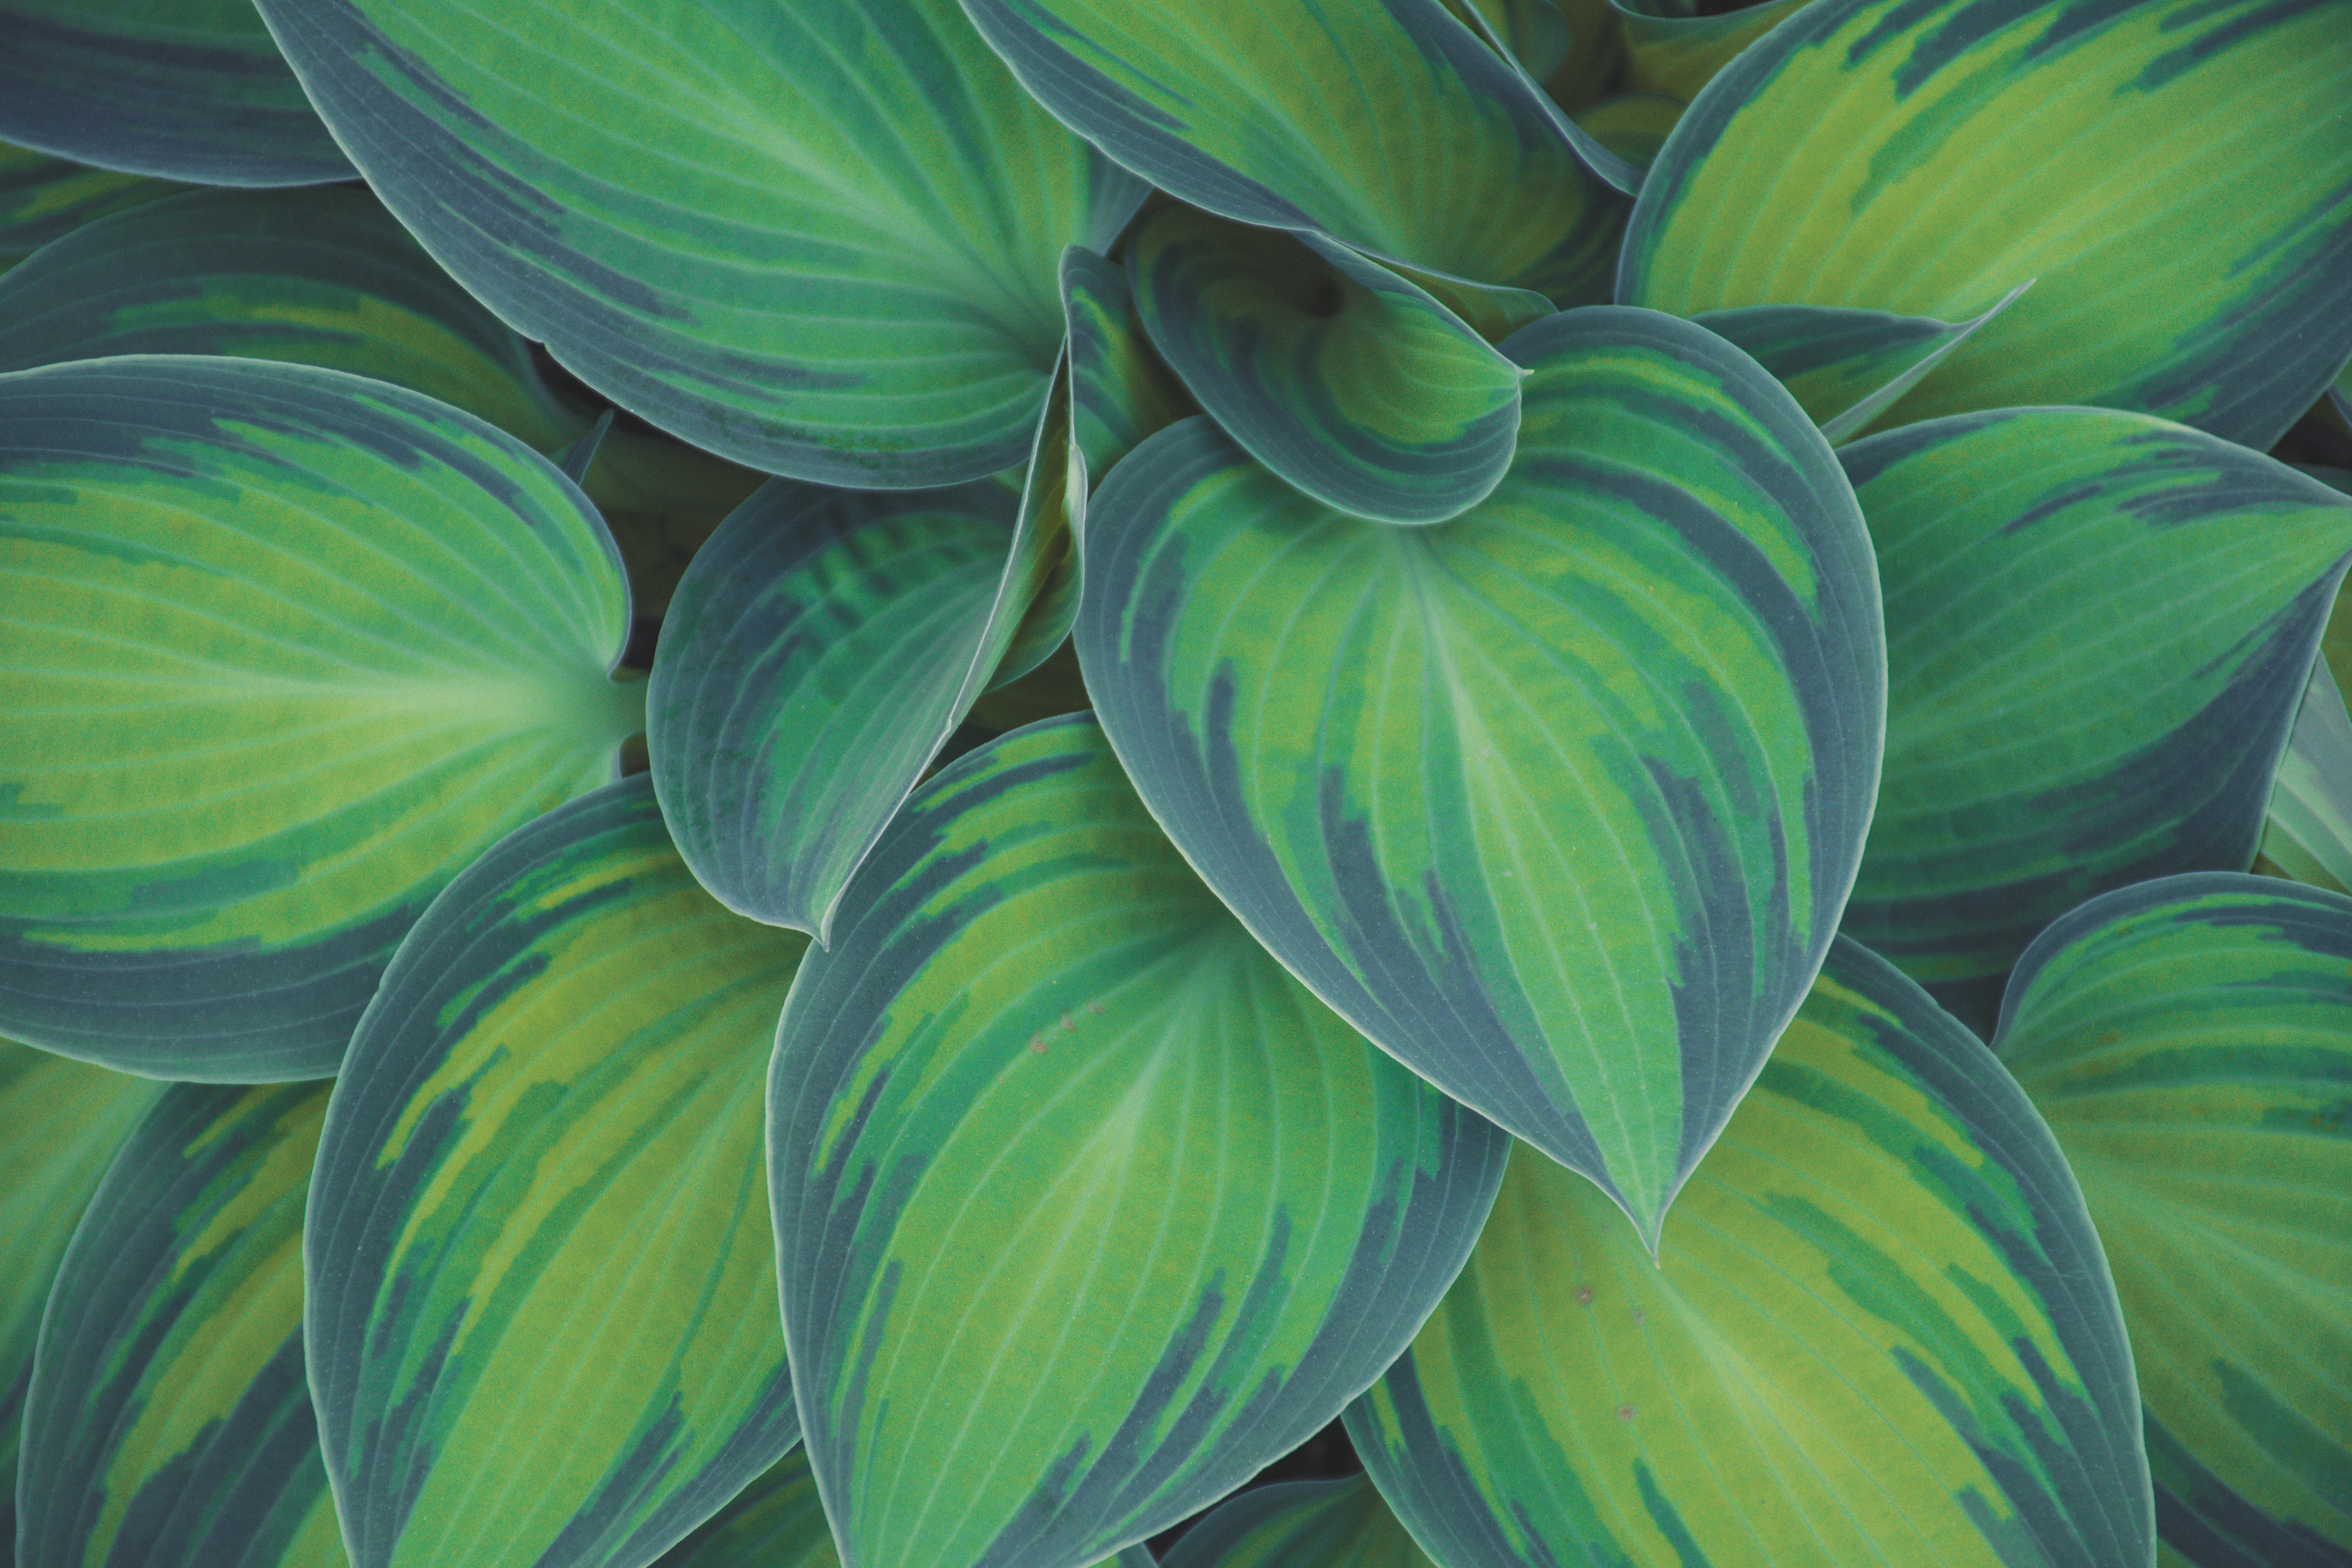
green, leaf, blue, plant, botany, close up, pattern, canna lily, design, organism, fractal art, flower, terrestrial plant, grass, canna family, symmetry, petal, plant stem, perennial plant